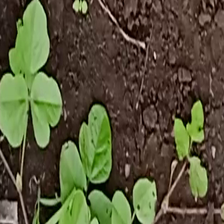
Weed species: Obscure_morning _glory(Ipomoea obscura)